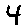
Label: 4